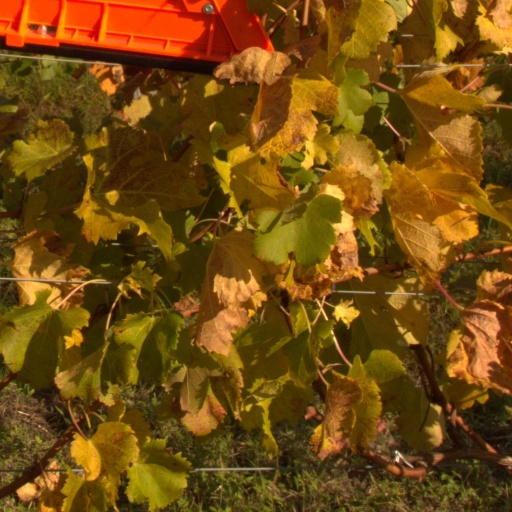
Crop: grape